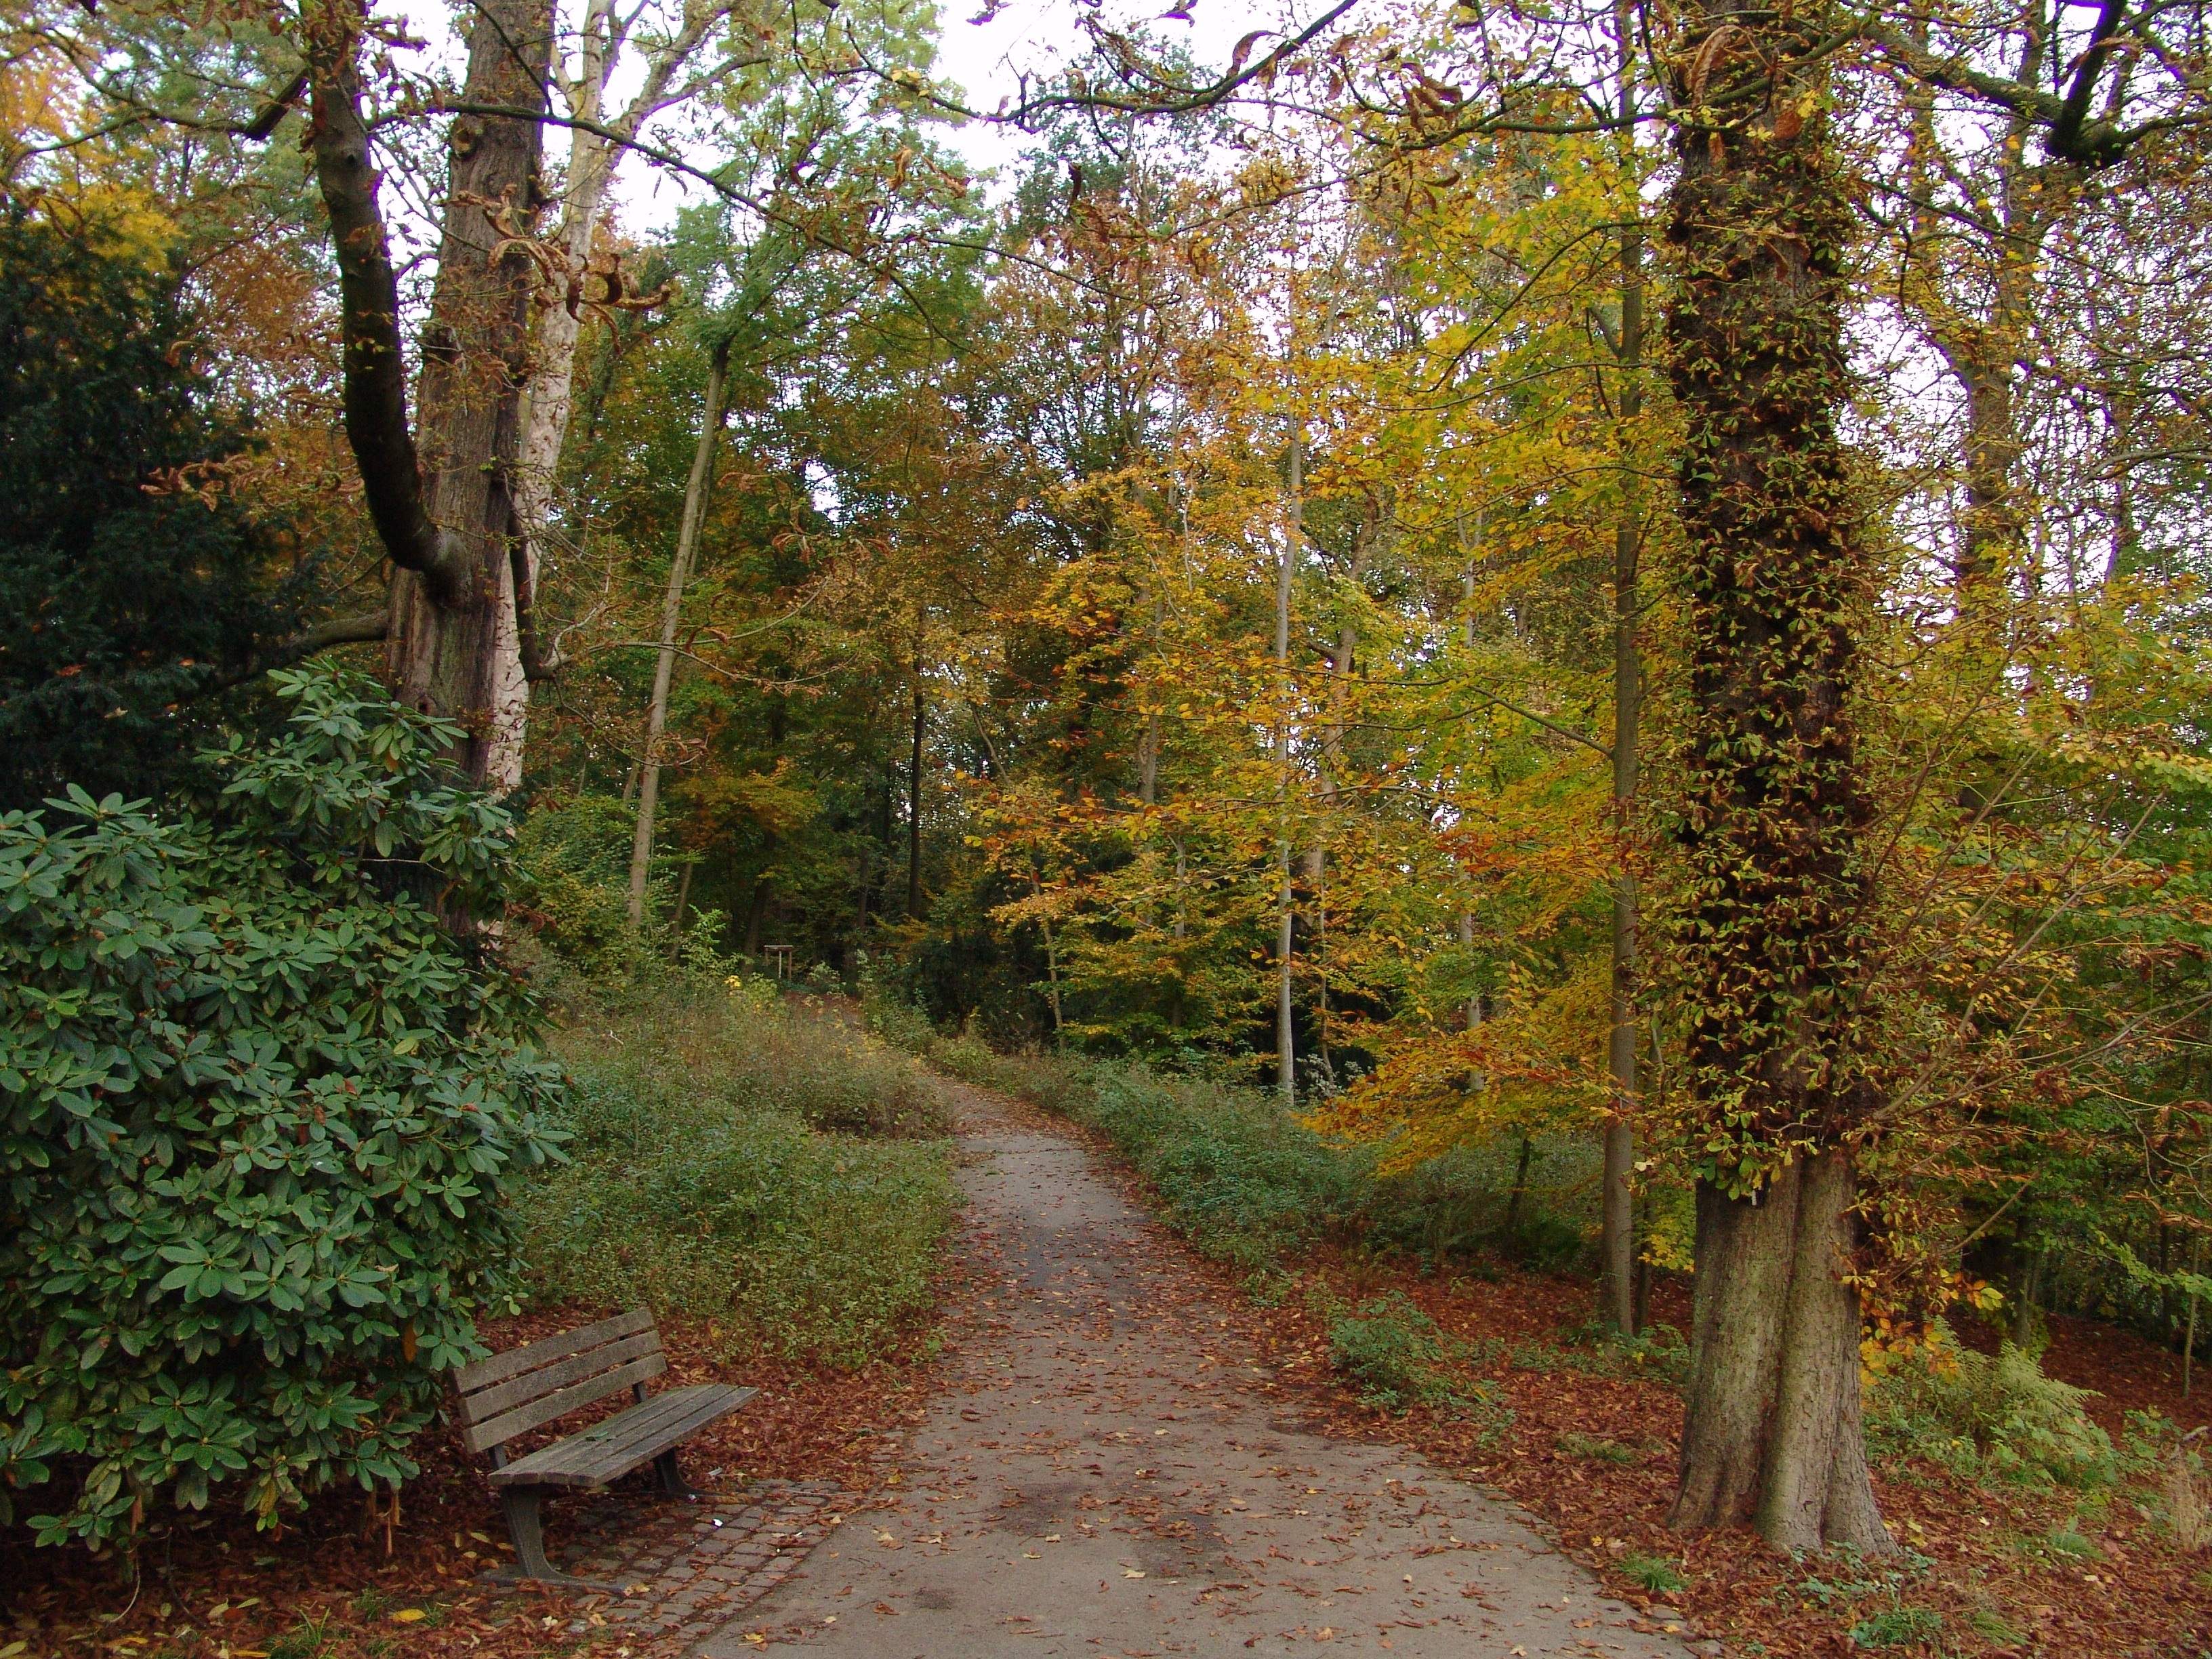
tree, forest, trail, leaf, autumn, season, leaves, deciduous, grove, woodland, habitat, away, fall foliage, ecosystem, golden autumn, biome, natural environment, woody plant, temperate broadleaf and mixed forest, temperate coniferous forest